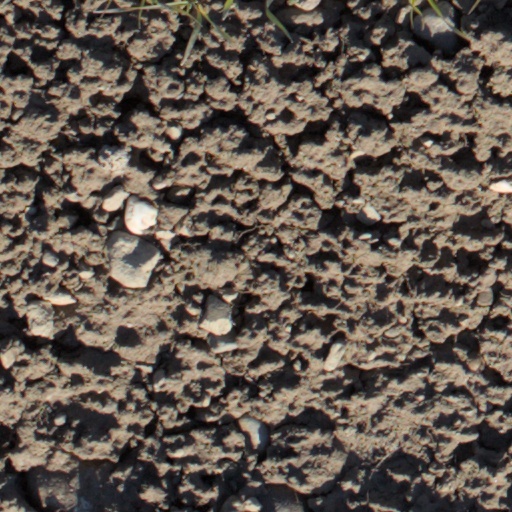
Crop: wheat